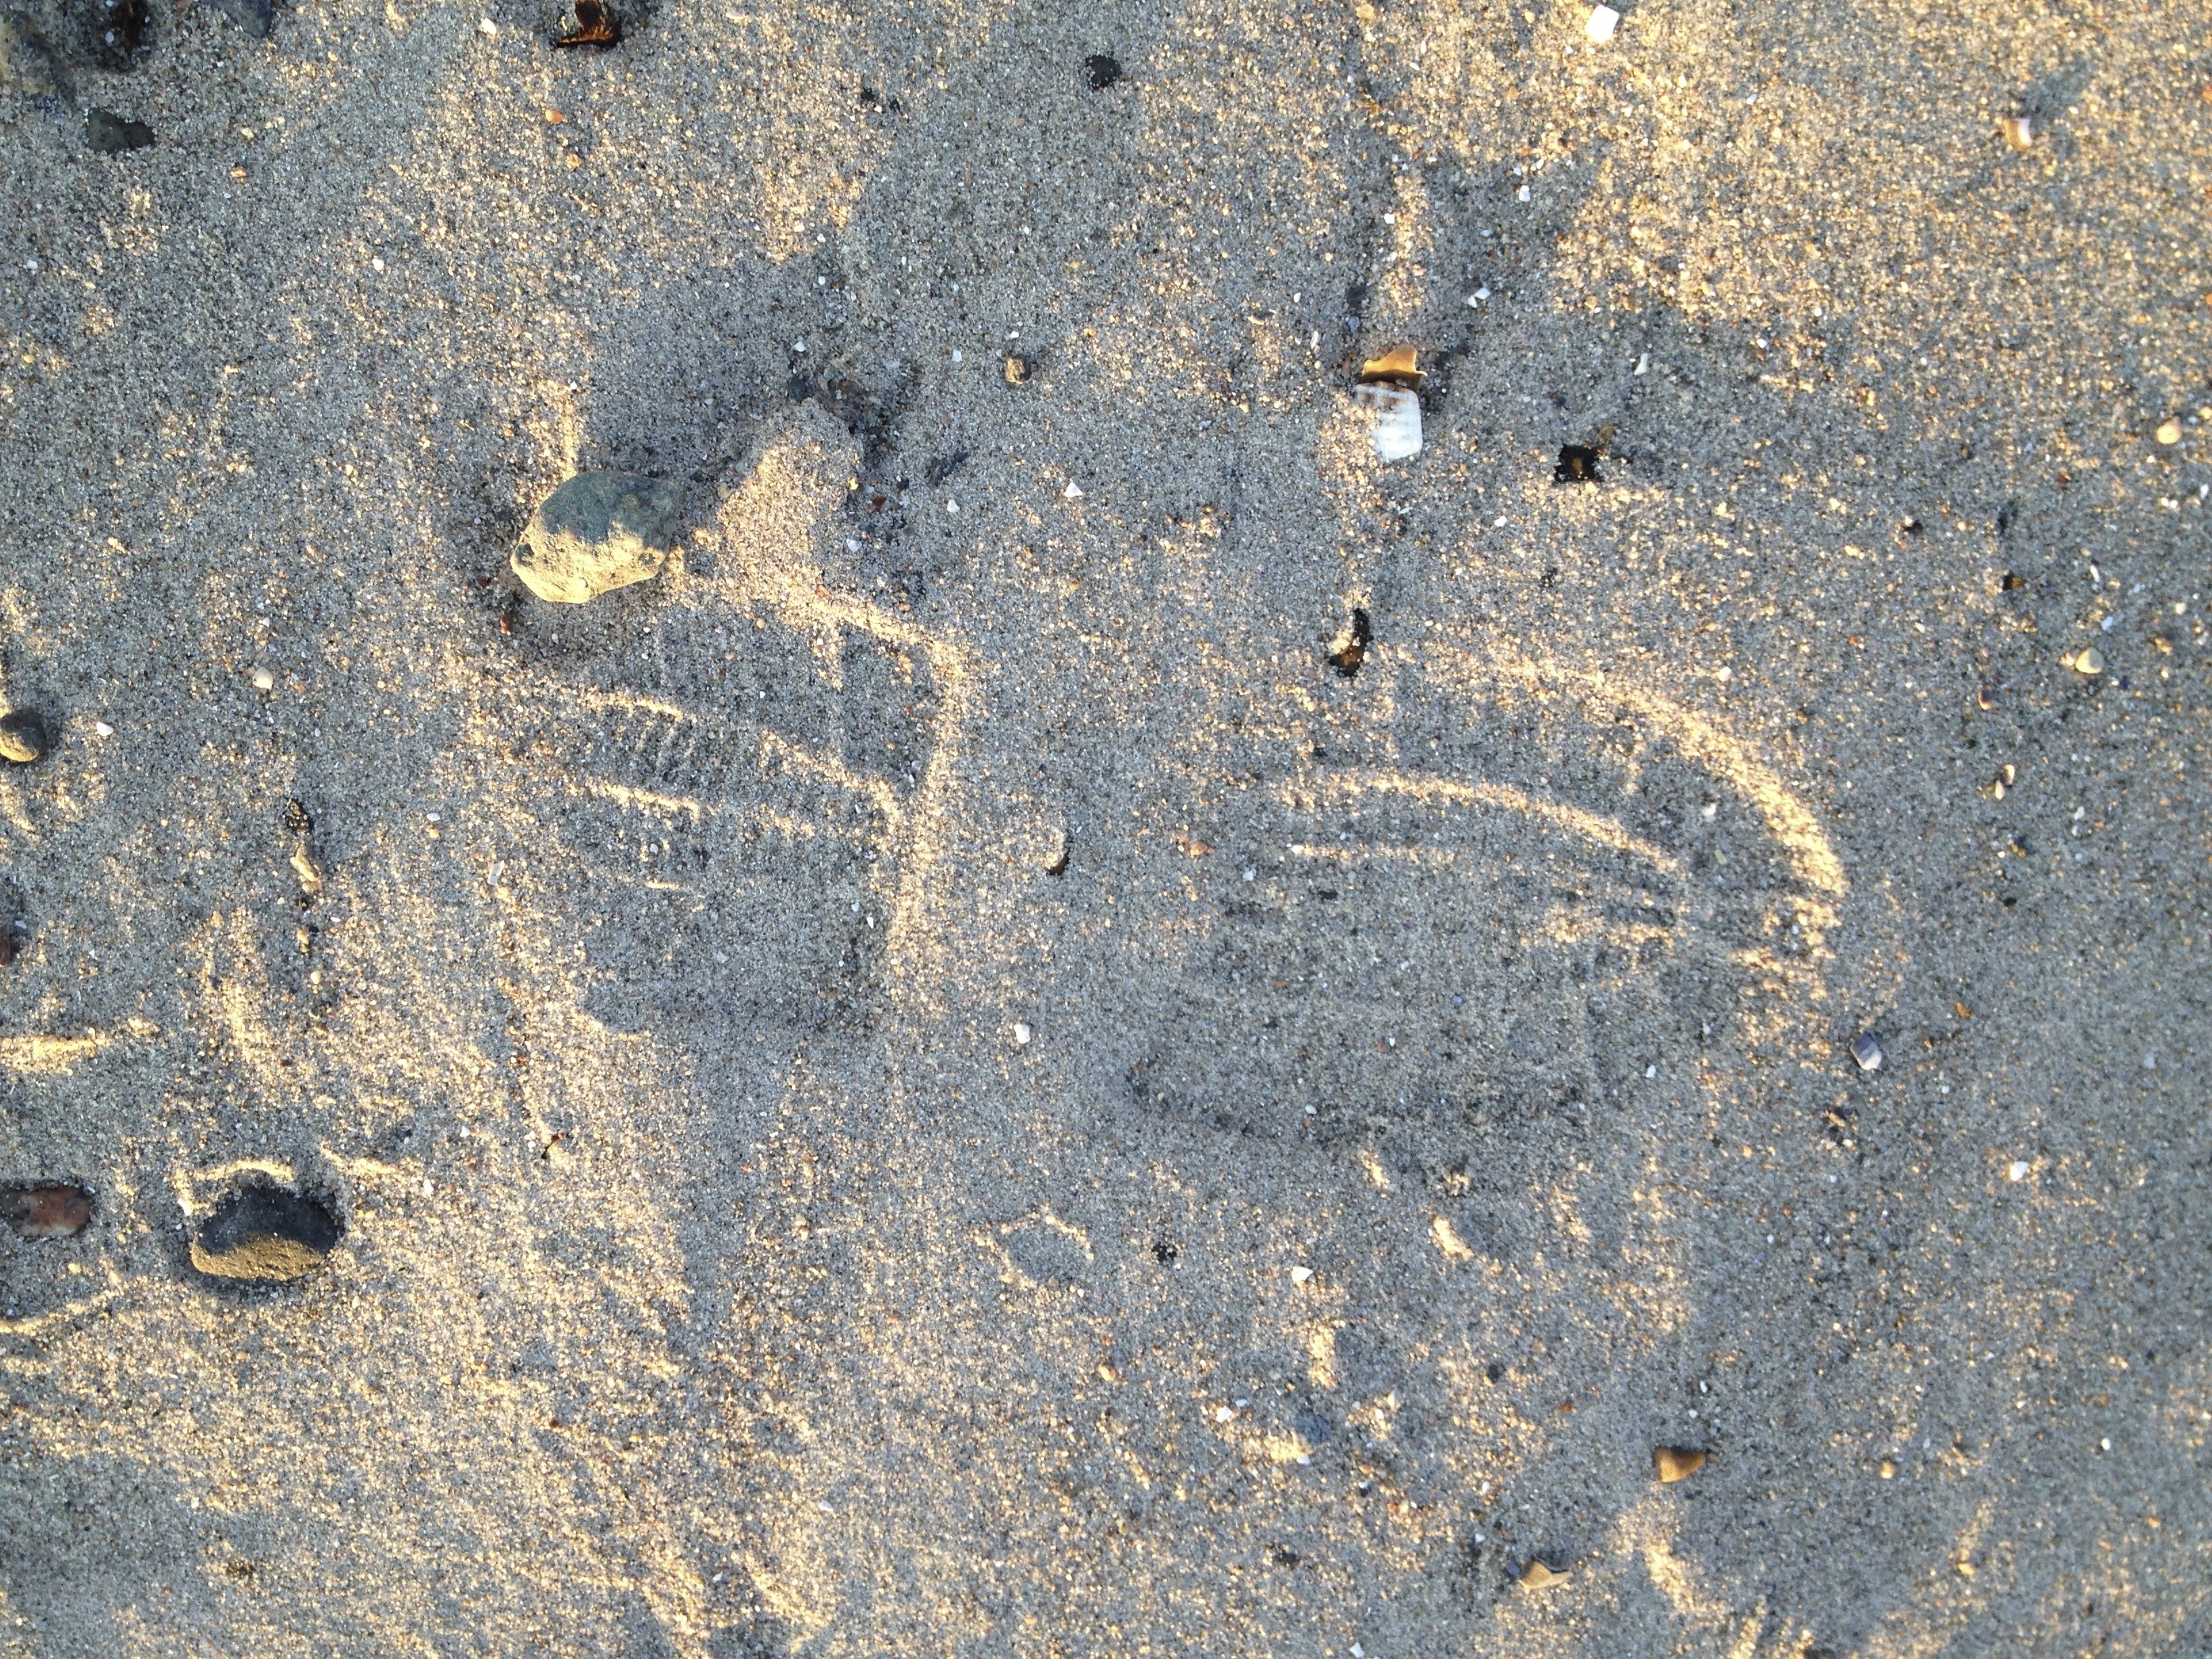
beach, sand, rock, texture, leaf, footprint, wall, asphalt, soil, material, geology, road surface, shoe footprint